Groucho Marx

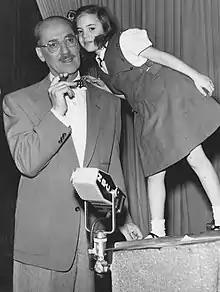
On the set of "You Bet Your Life" with daughter Melinda, 1953

Despite his lack of formal education, he wrote many books, including his autobiography, "Groucho and Me", (1959) and "Memoirs of a Mangy Lover" (1963). He was a friend of such literary figures as Booth Tarkington, T. S. Eliot, and Carl Sandburg. Much of his personal correspondence with those and other figures is featured in the book "The Groucho Letters" (1967) with an introduction and commentary on the letters written by Marx, who donated his letters to the Library of Congress. His daughter Miriam published a collection of his letters to her in 1992 titled "Love, Groucho."